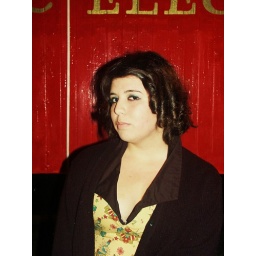
my fabulous sister all dolled up by the pacific electric red car....circa 1940...the train not my sister =^P